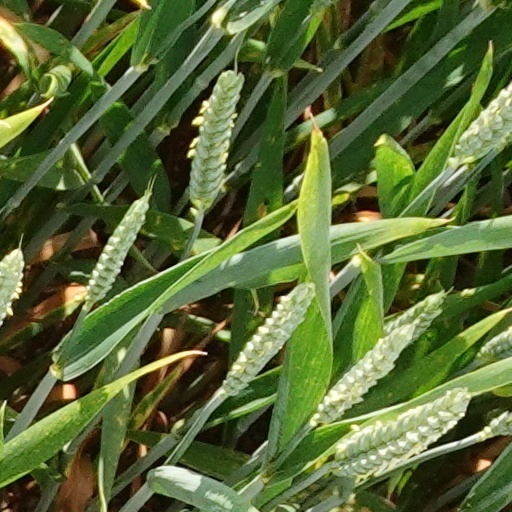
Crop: wheat